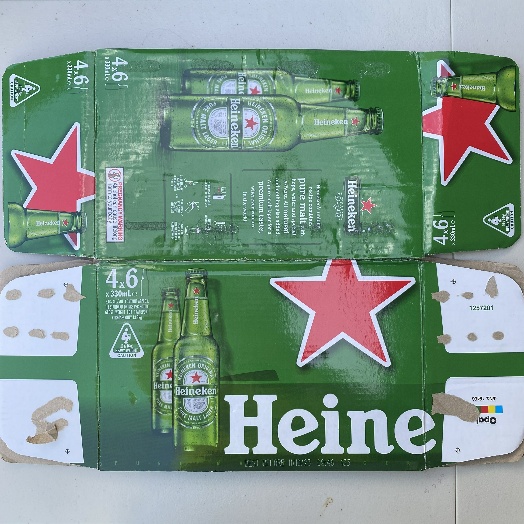
Label: Cardboard